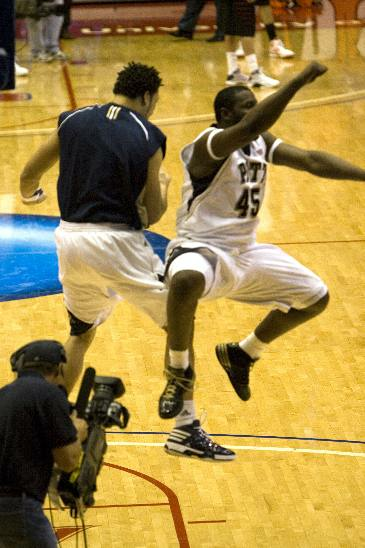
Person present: Yes